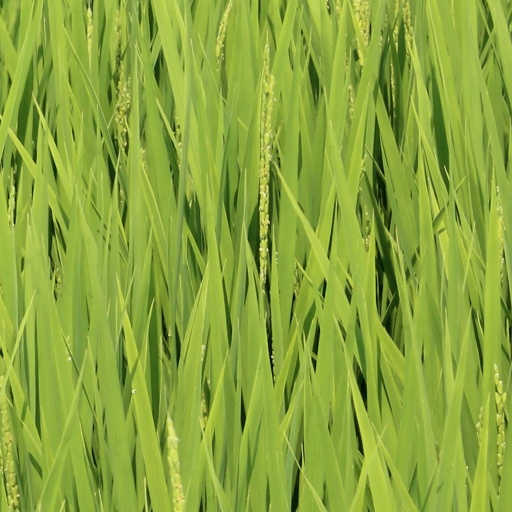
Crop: rice